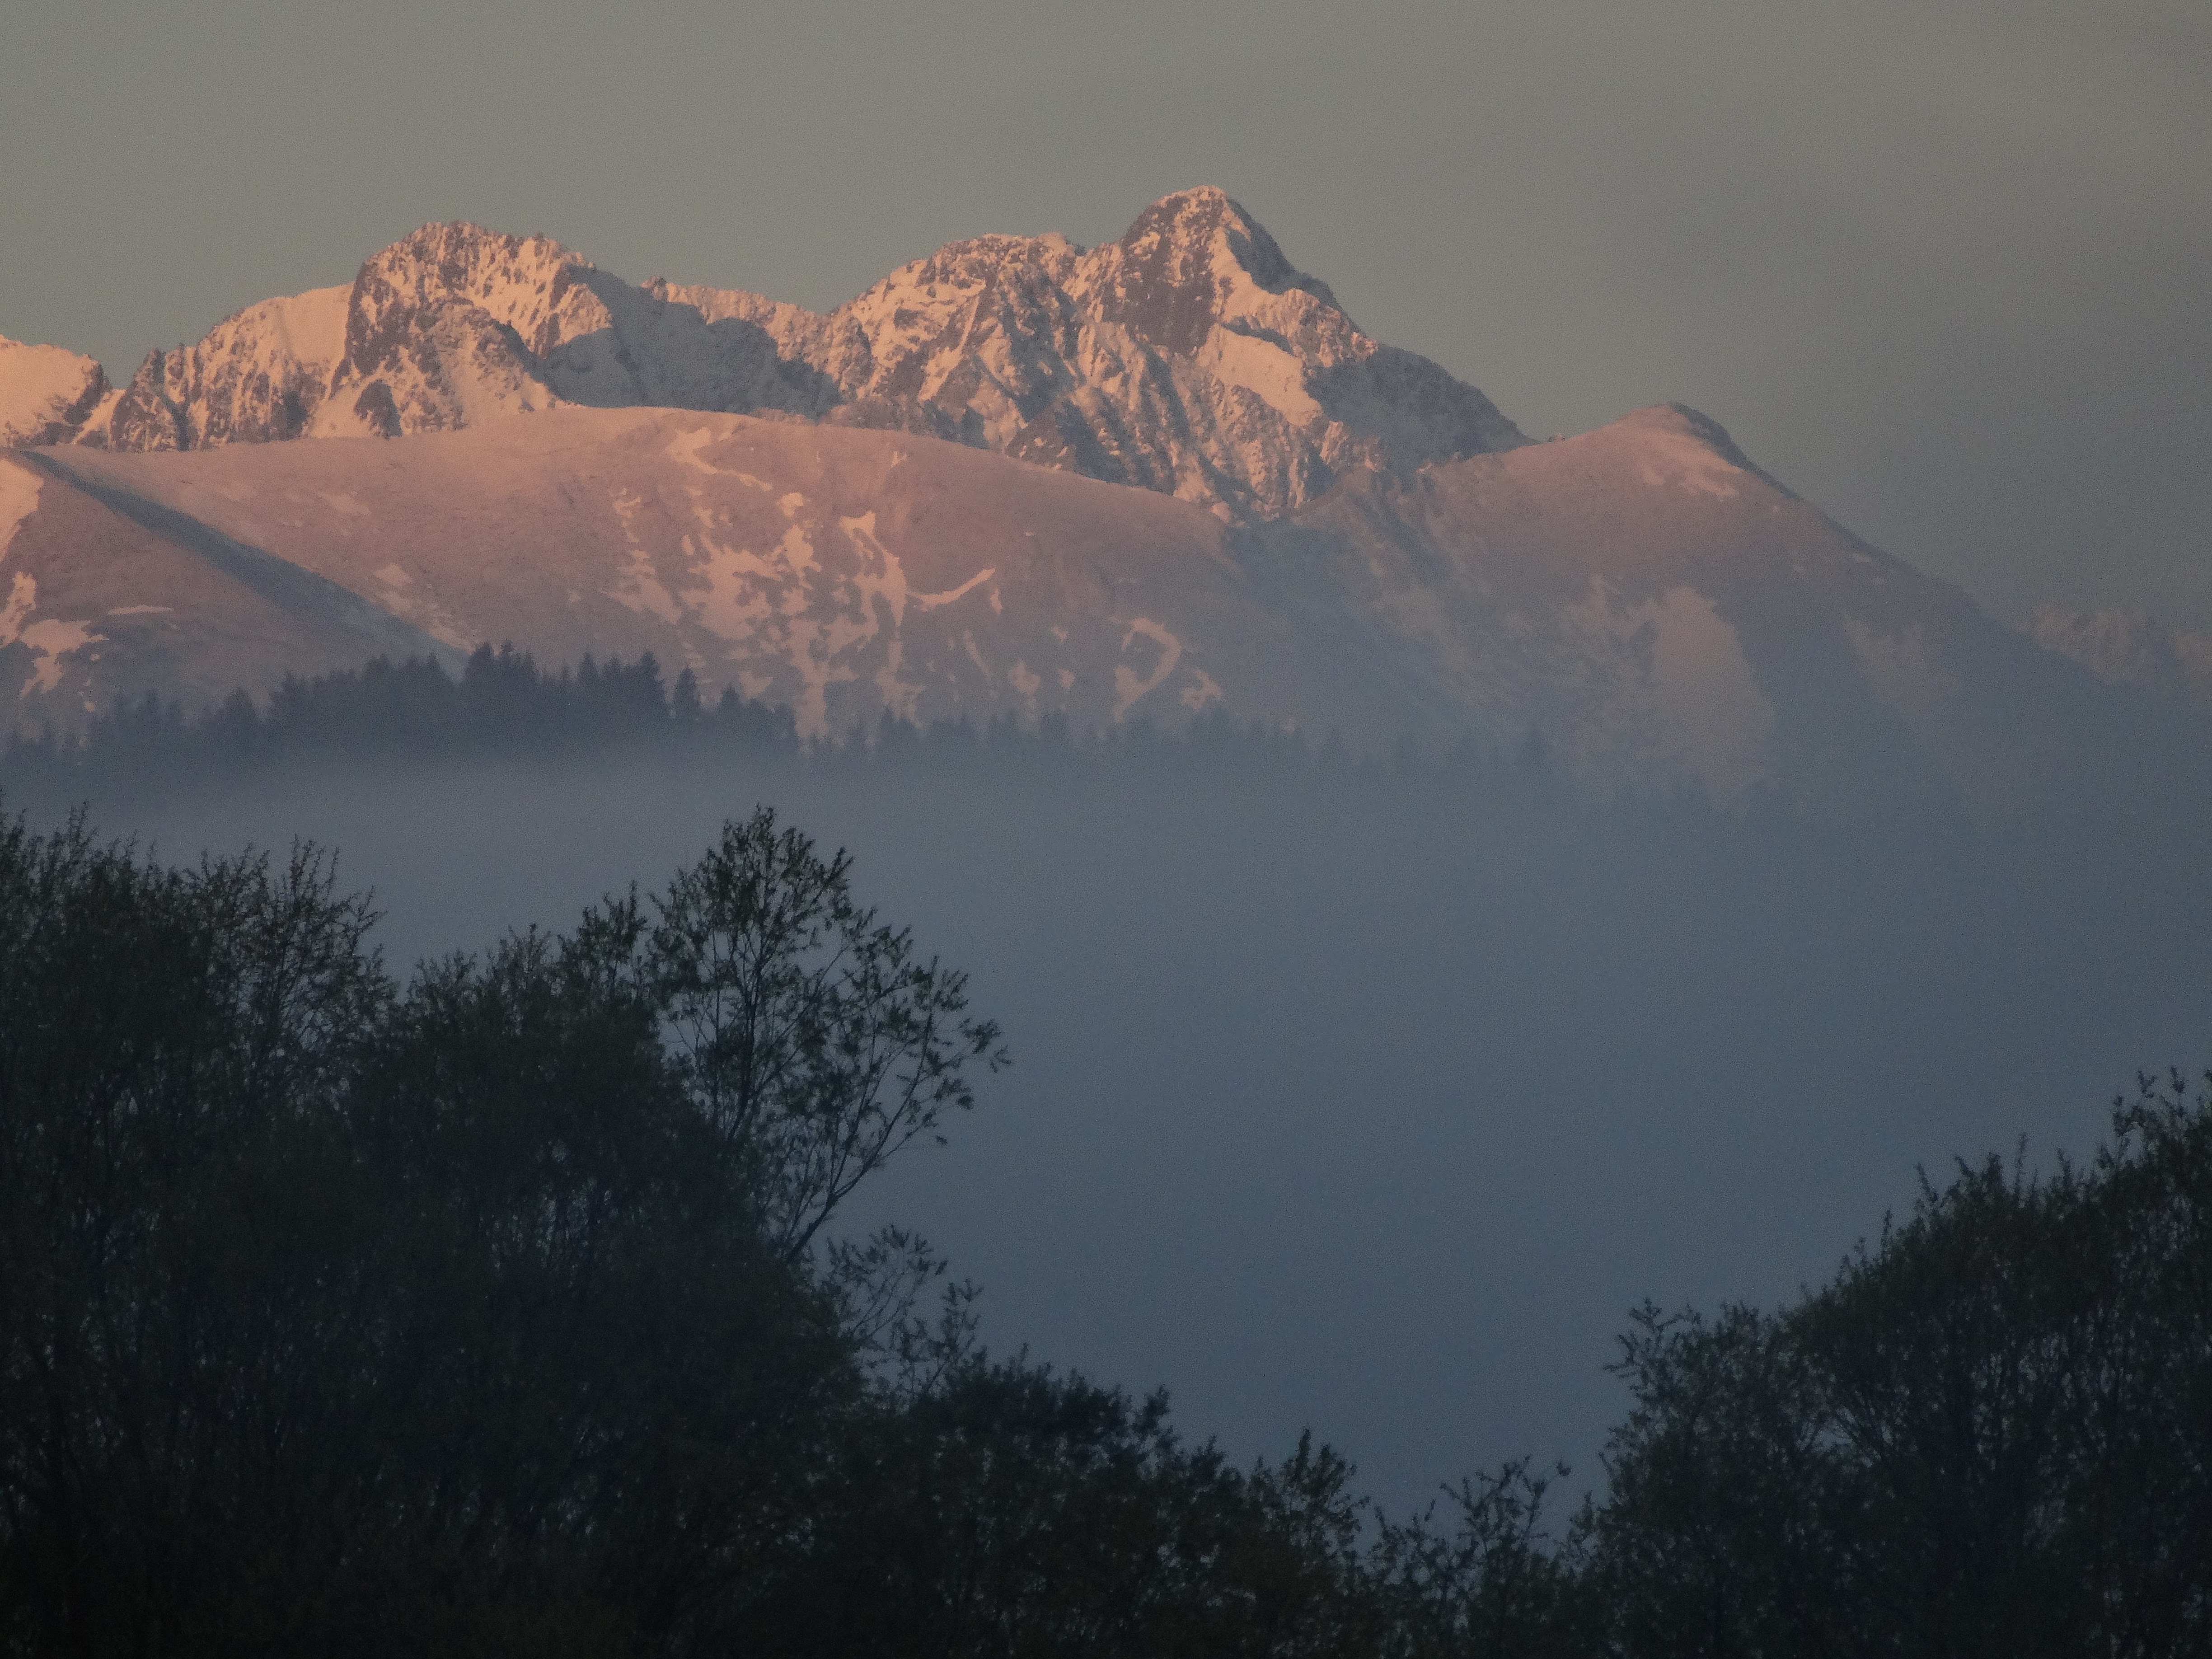
landscape, nature, mountain, snow, cloud, fog, sunrise, sunset, mist, morning, hill, dawn, mountain range, dusk, evening, weather, poland, tatry, landform, geographical feature, atmospheric phenomenon, mountainous landforms